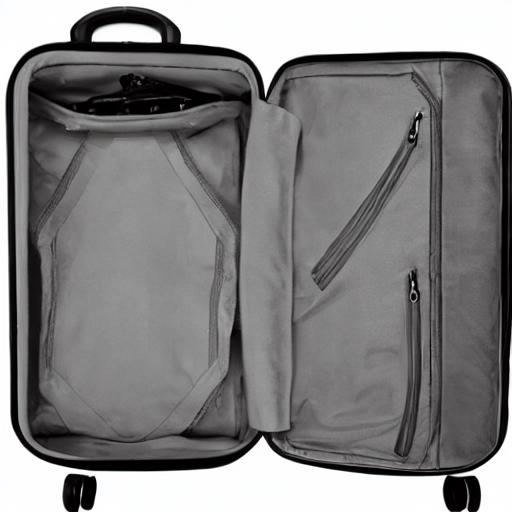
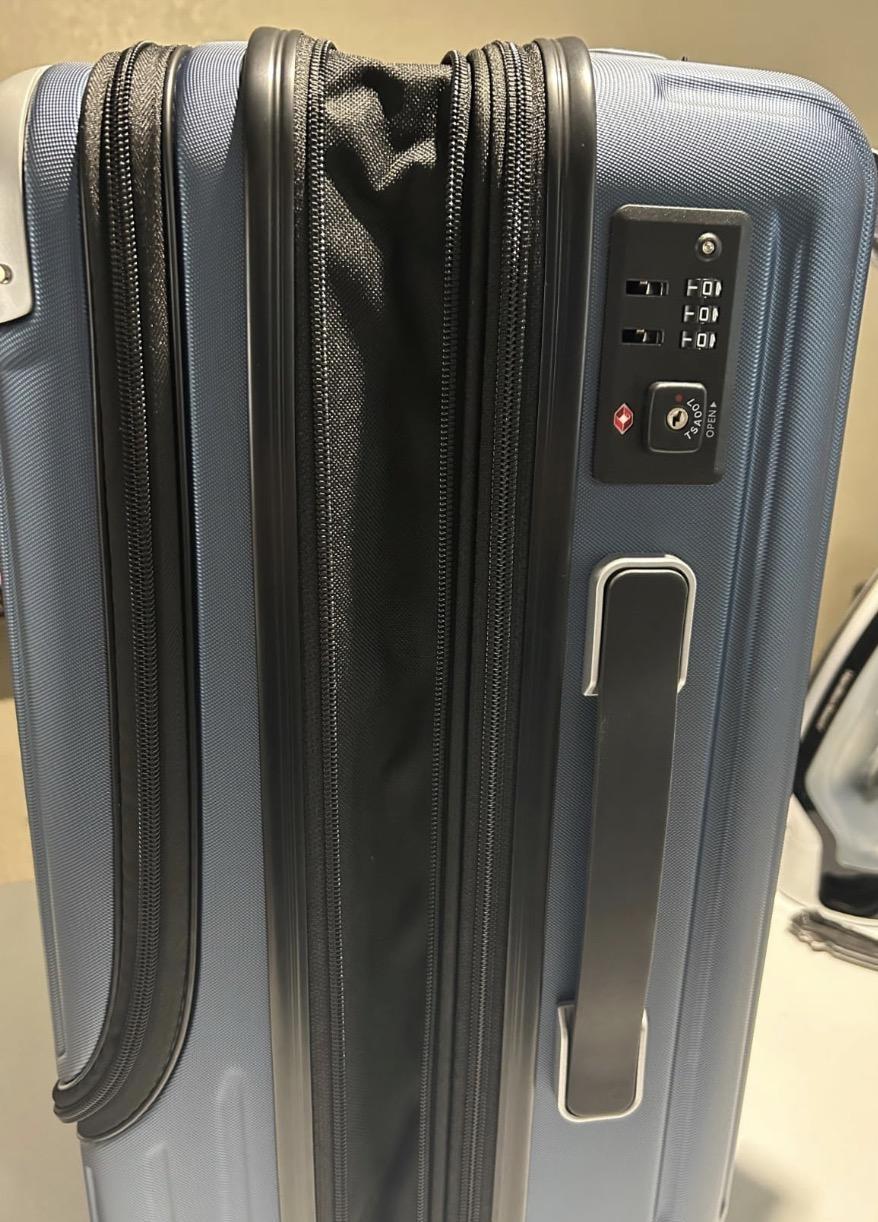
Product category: items_tea
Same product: no